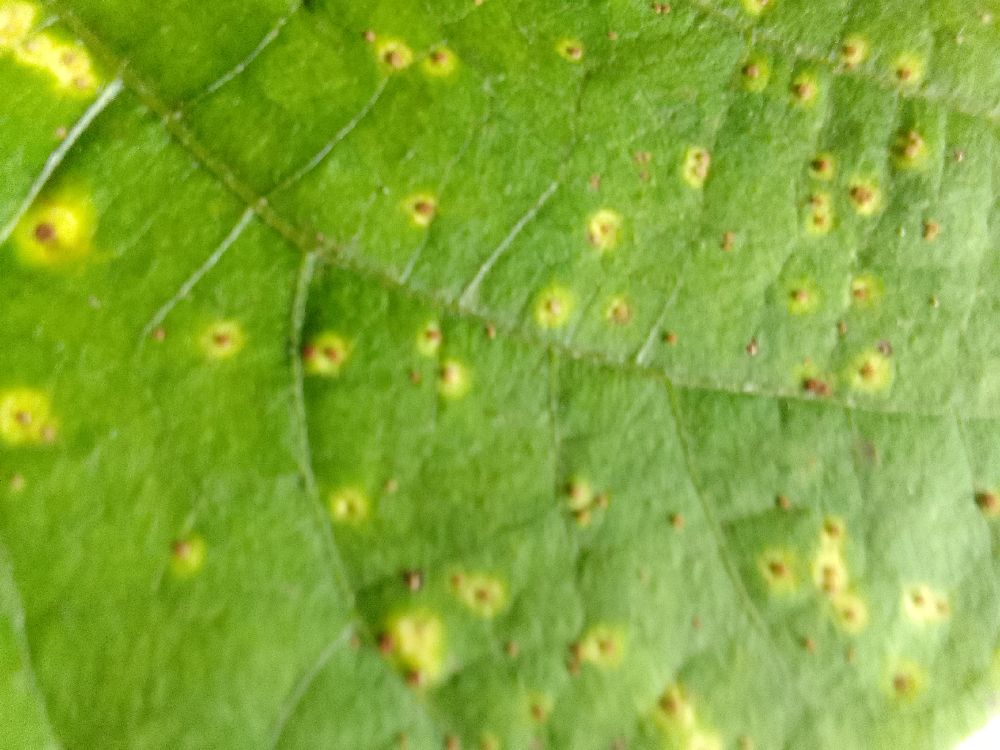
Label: rust